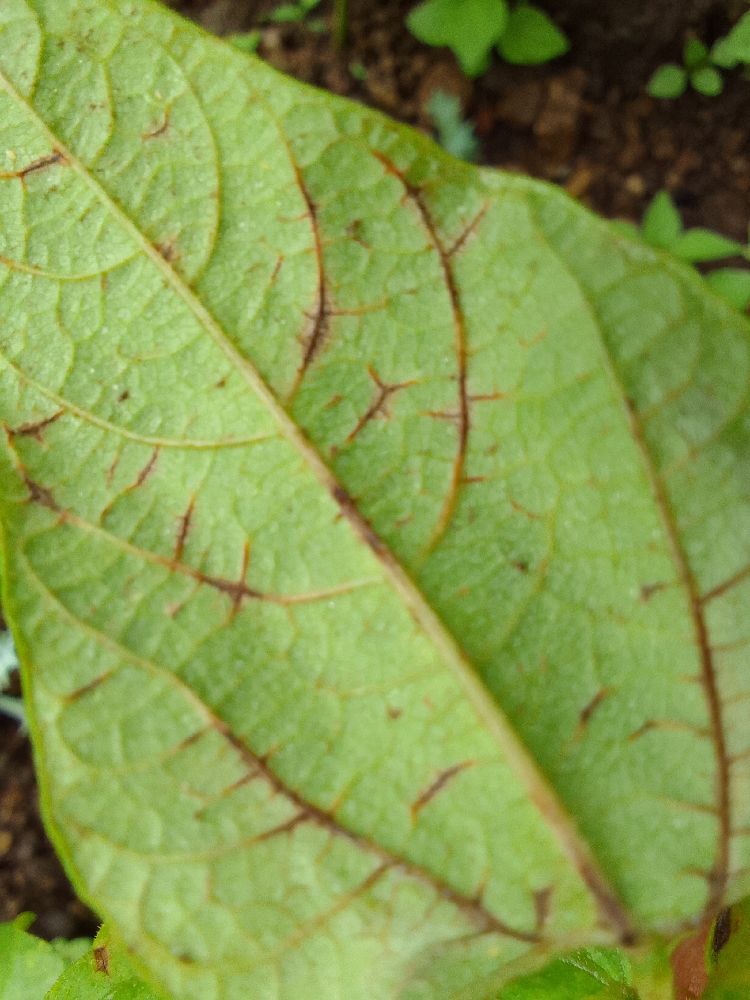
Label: anthracnose